Sociocultural evolution

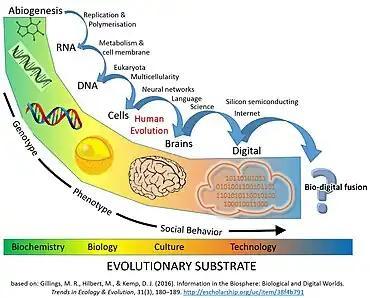
Schematic timeline of information and replicators in the biosphere: major evolutionary transitions in information processing

Many argue that the next stage of sociocultural evolution consists of a merger with technology, especially information processing technology. Several cumulative major transitions of evolution have transformed life through key innovations in information storage and replication, including RNA, DNA, multicellularity, and also language and culture as inter-human information processing systems. in this sense it can be argued that the carbon-based biosphere has generated a system (human society) capable of creating technology that will result in a comparable evolutionary